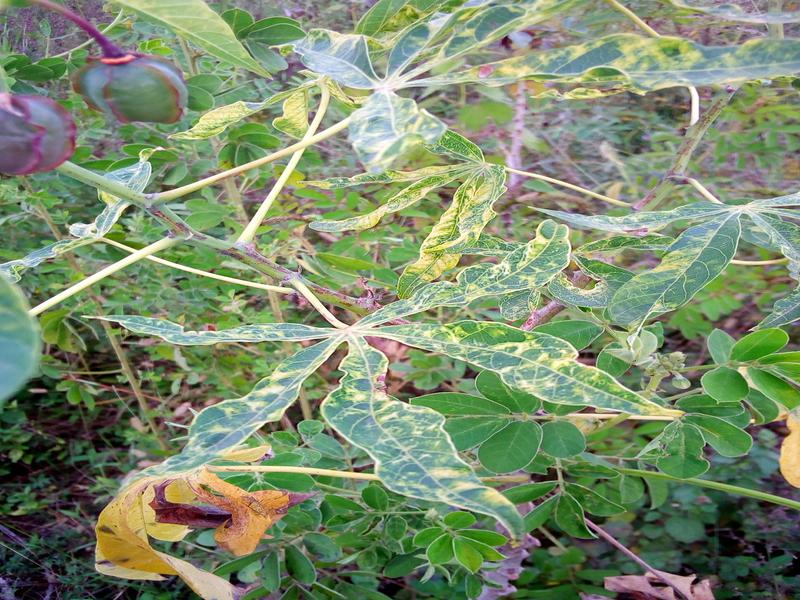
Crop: cassava
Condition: mosaic_disease